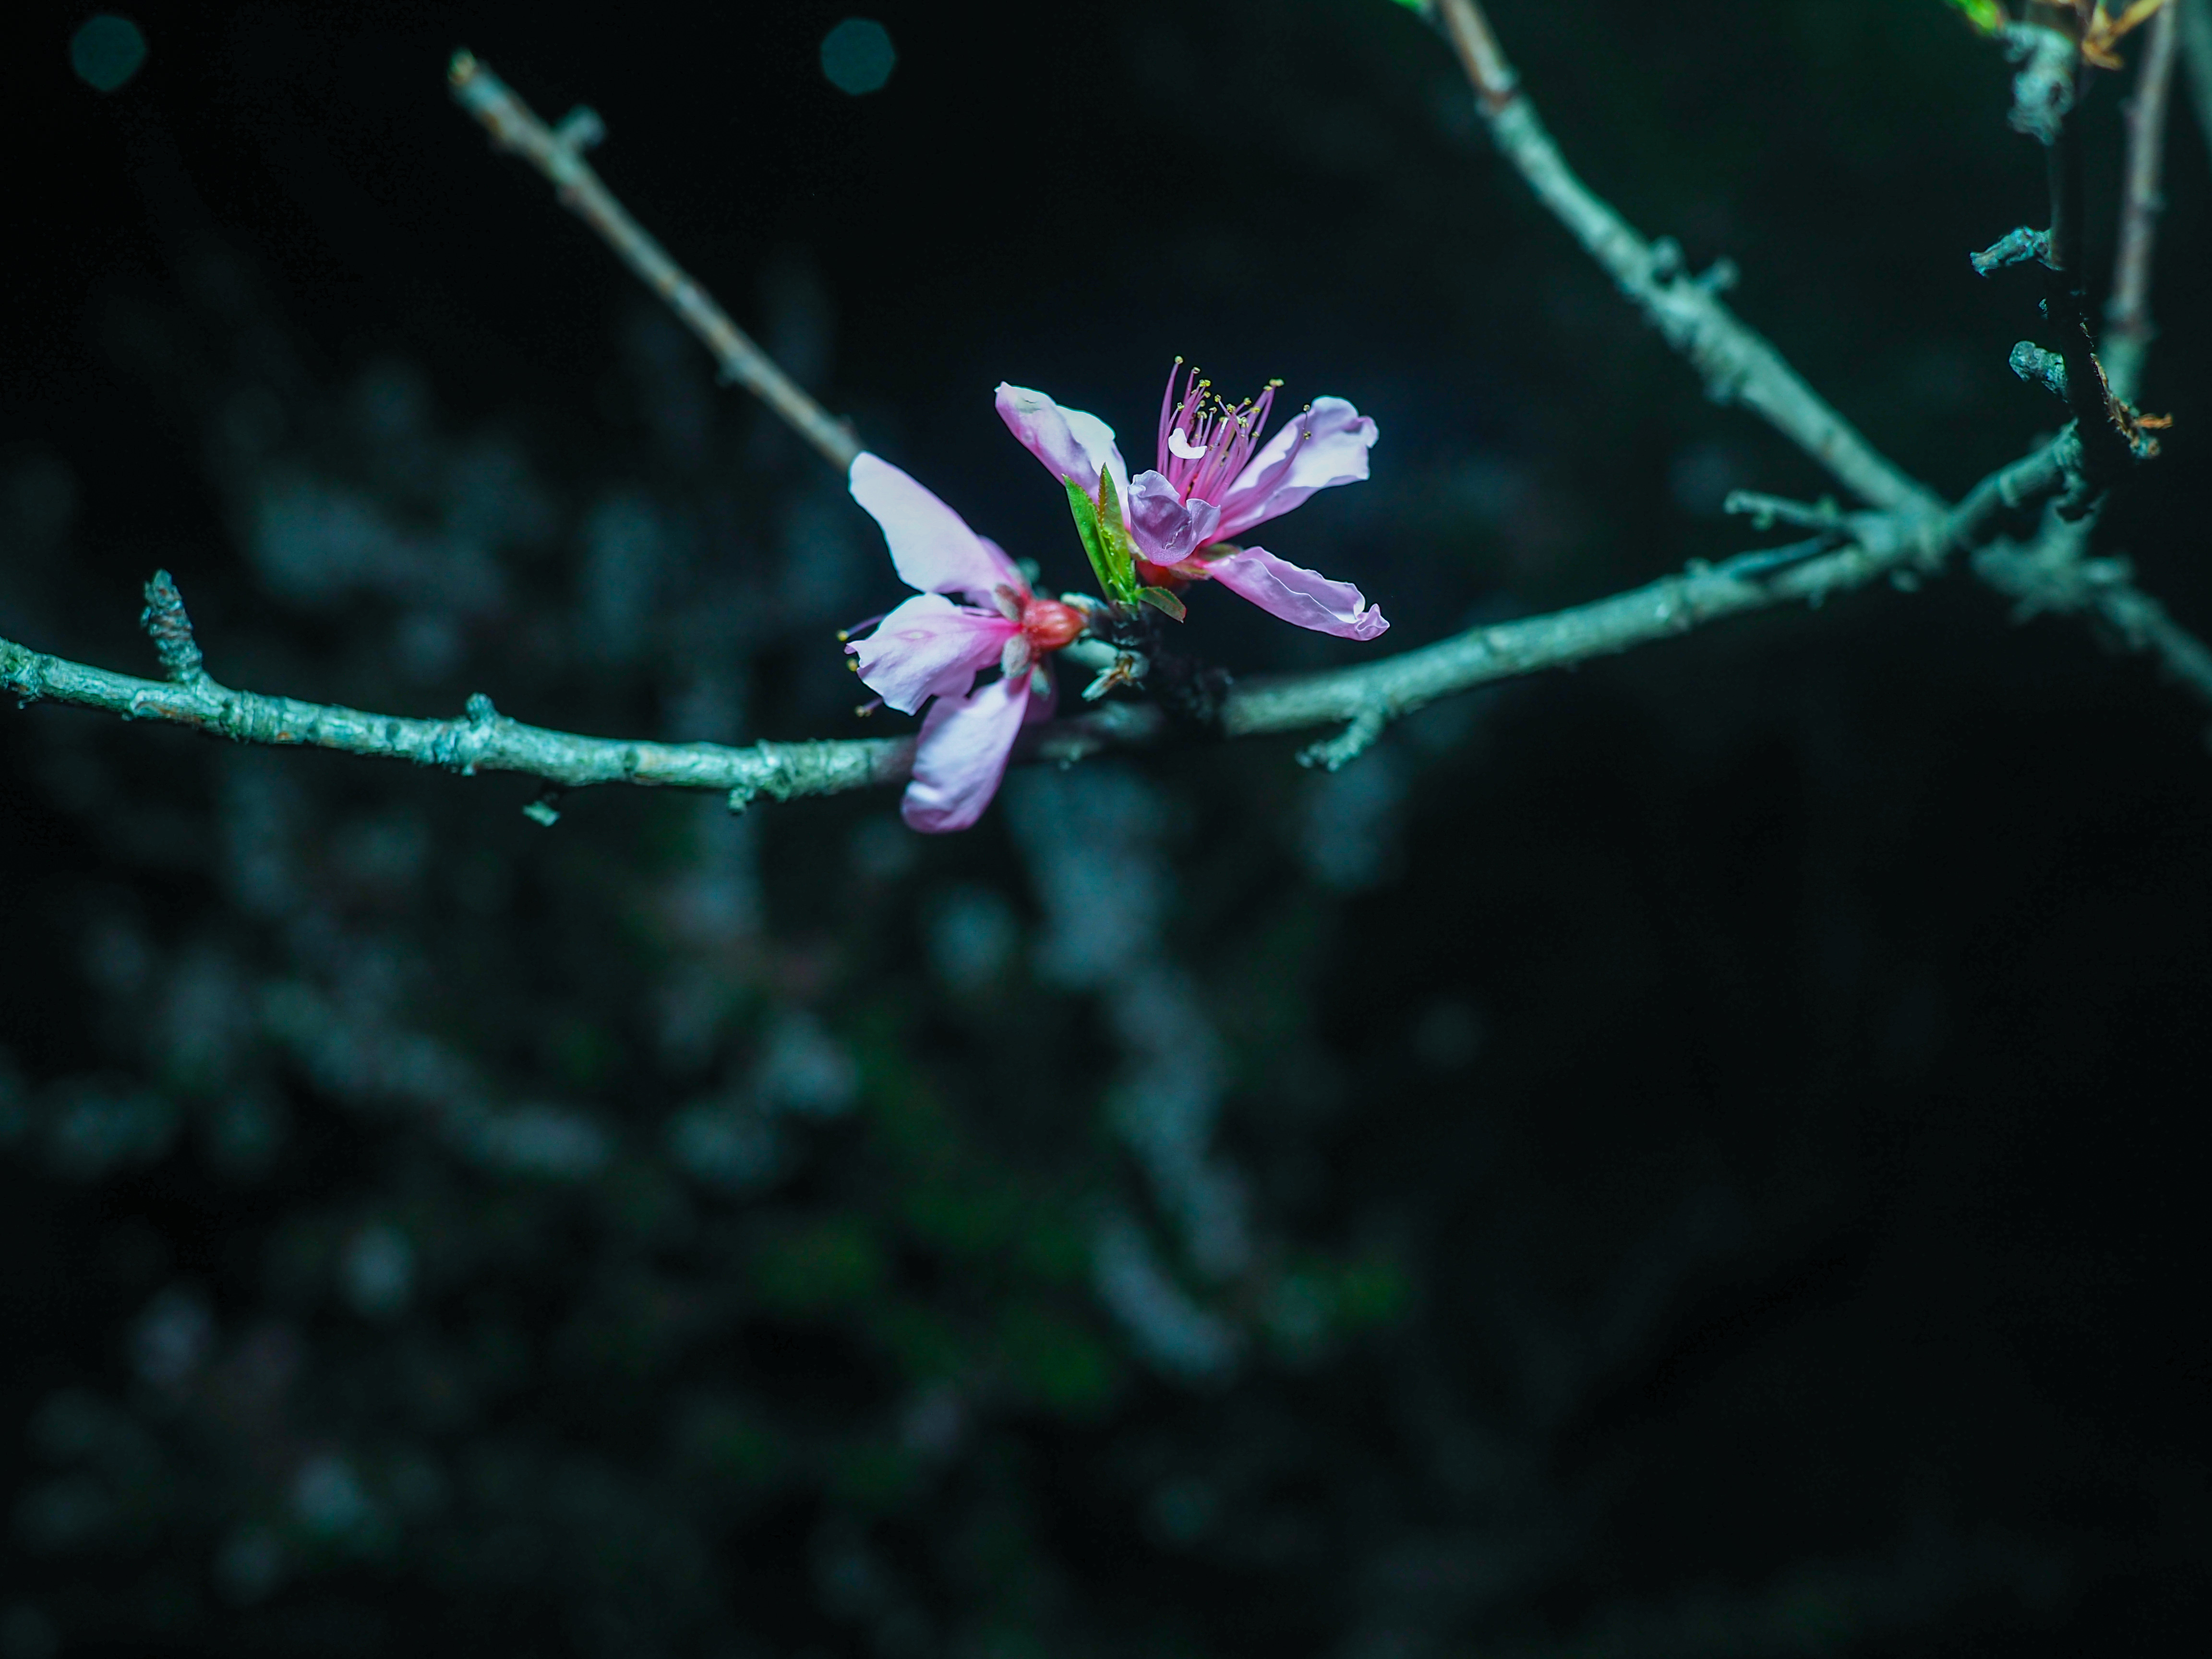
flower, plant, petal, branch, terrestrial plant, twig, tree, herbaceous plant, flowering plant, grass, annual plant, blossom, electric blue, Pedicel, magenta, art, darkness, macro photography, wildlife, wildflower, plant stem, still life photography, slope, pest, malvales, bud, natural landscape